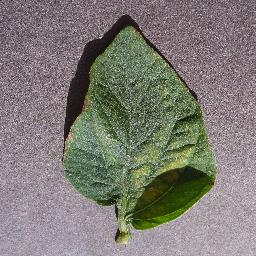
Label: Tomato___Spider_mites Two-spotted_spider_mite